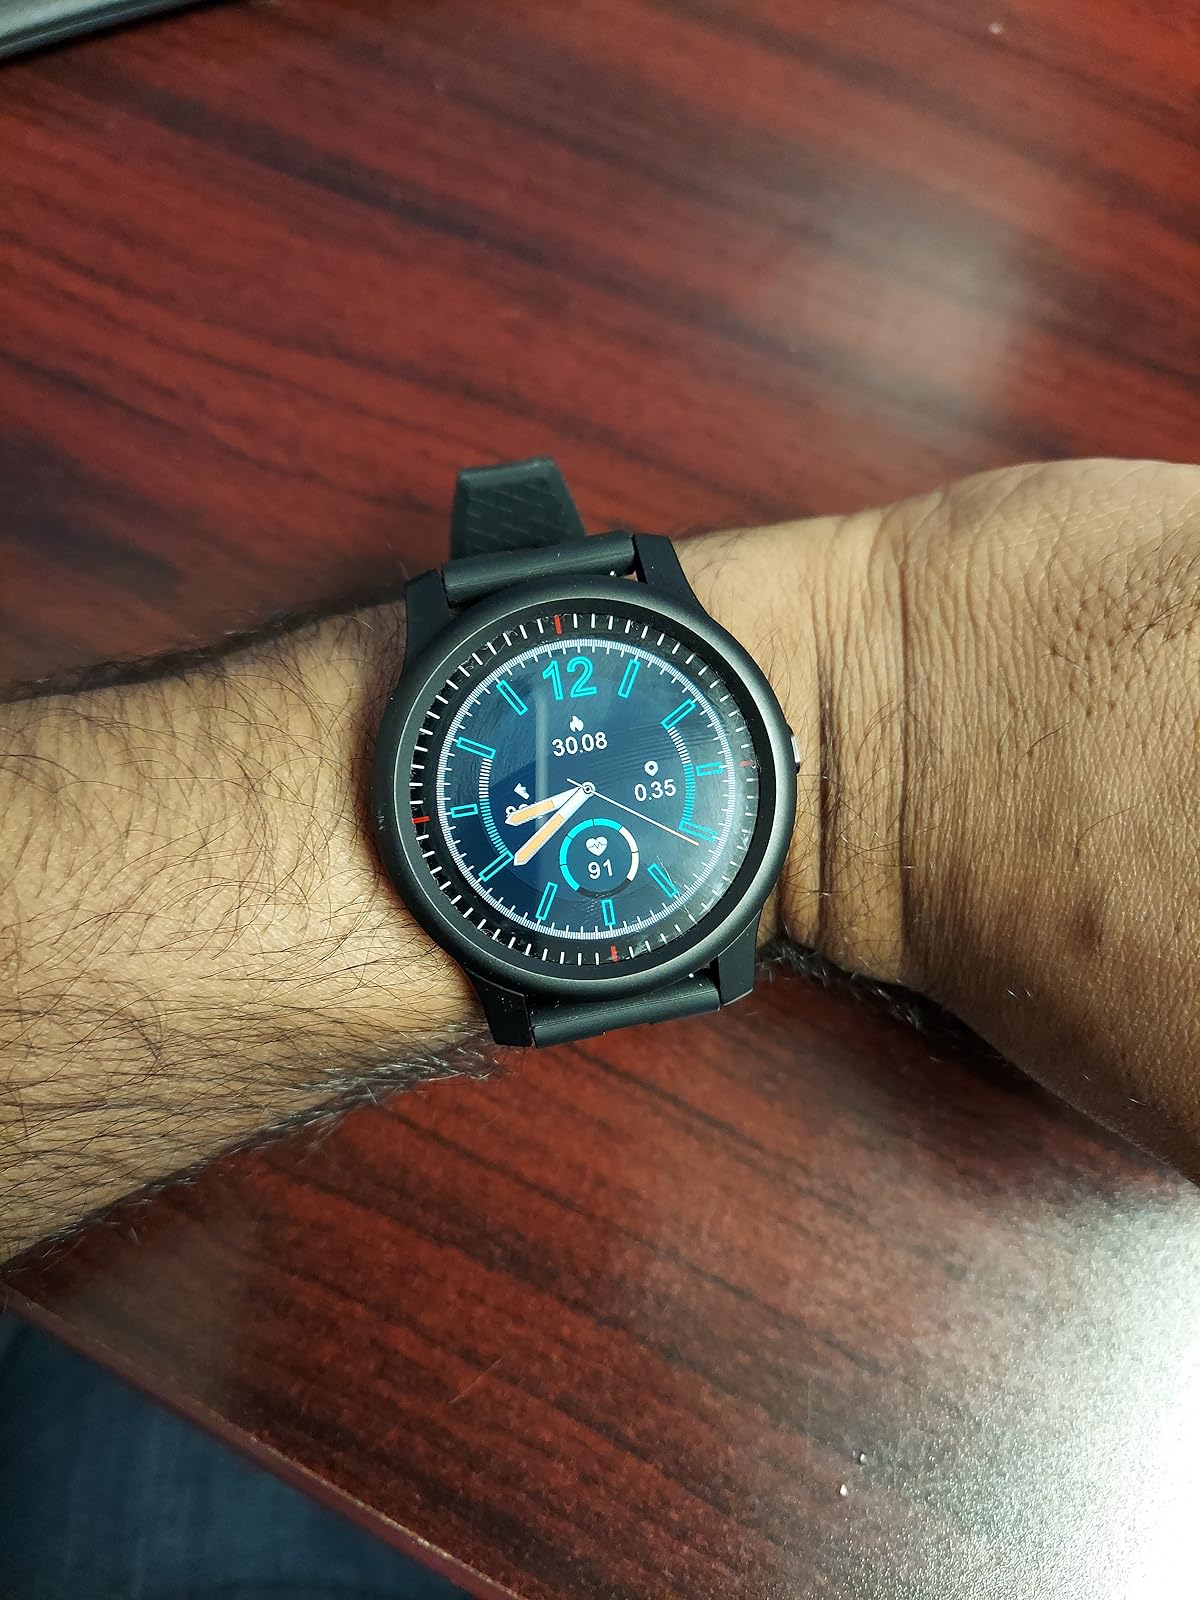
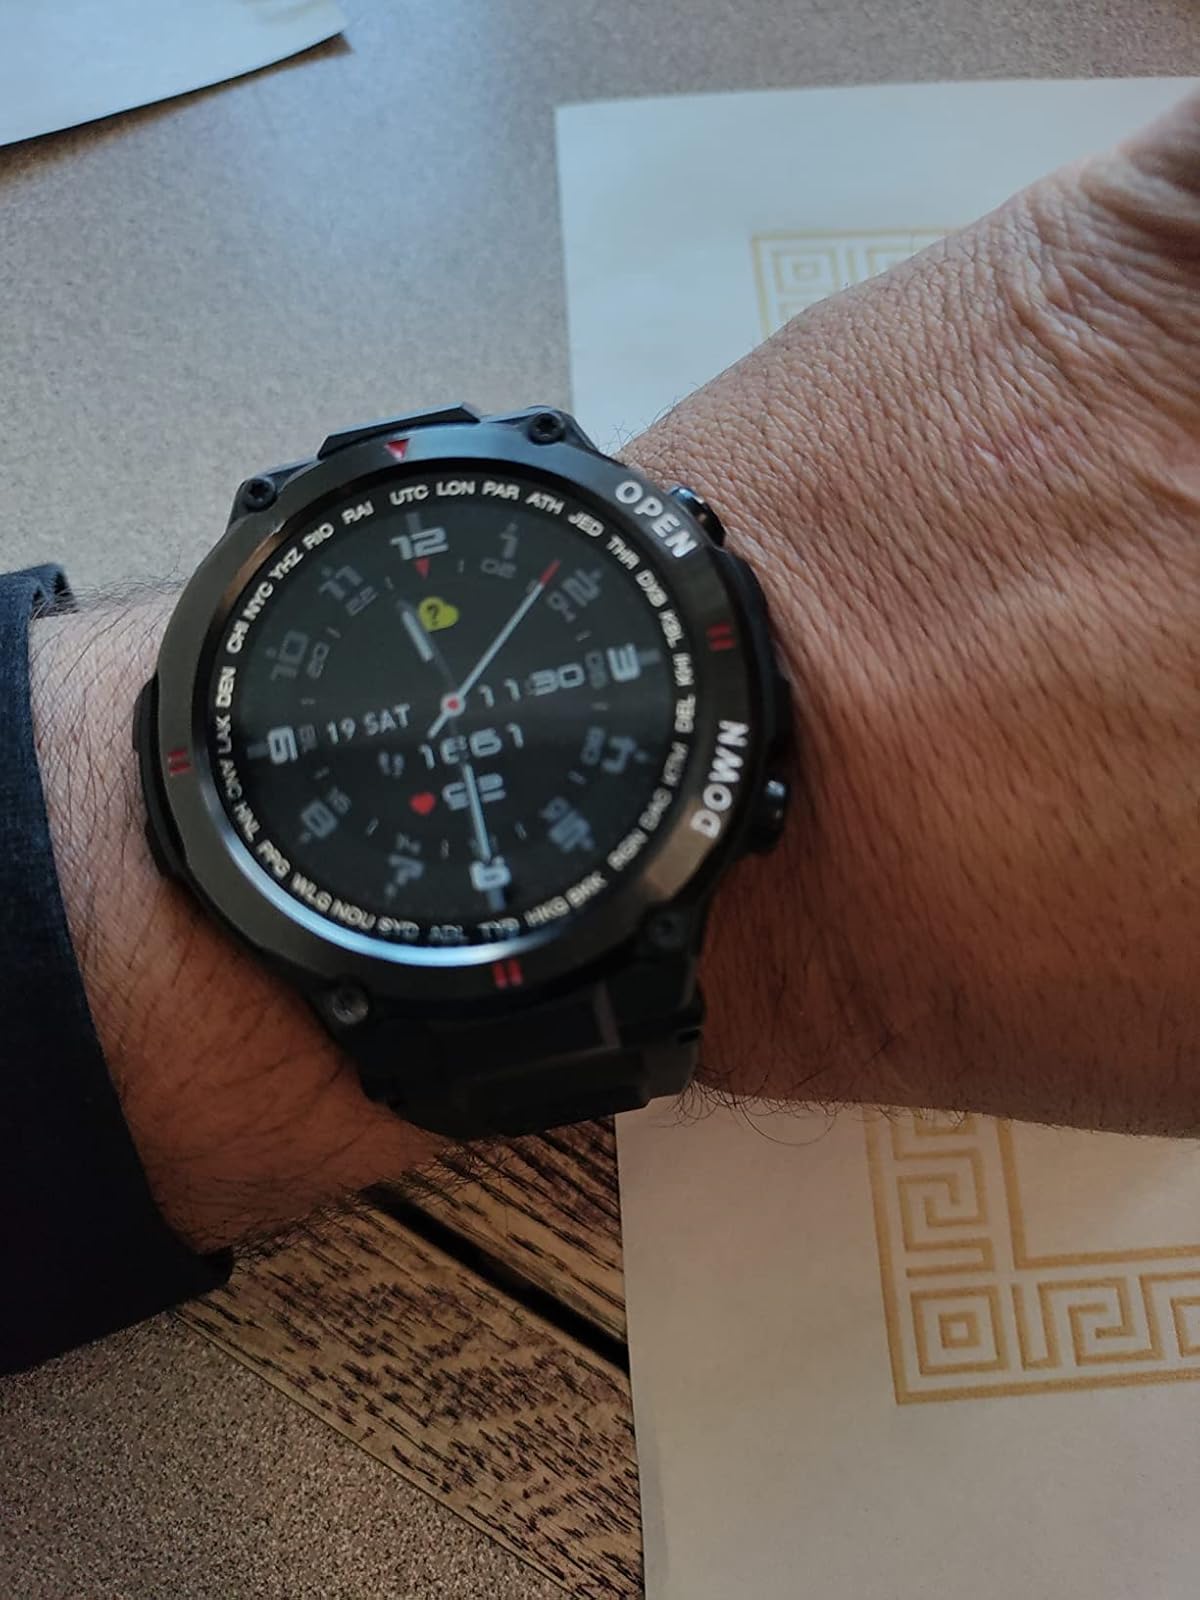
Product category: smartwatch
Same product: no